USS John C. Stennis

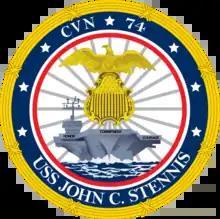

On 30 March 2011, a VMFAT-101 F/A-18C Hornet suffered an uncontained catastrophic engine failure, exploded and caught fire just before launch from "John C. Stennis" about off the coast of San Diego during launch and recovery training operations. The aircraft was at full power, in tension on the catapult when the accident occurred. Eleven flight deck crewmen were injured while the pilot was unhurt. There was no major damage to the carrier but the aircraft was a total loss.